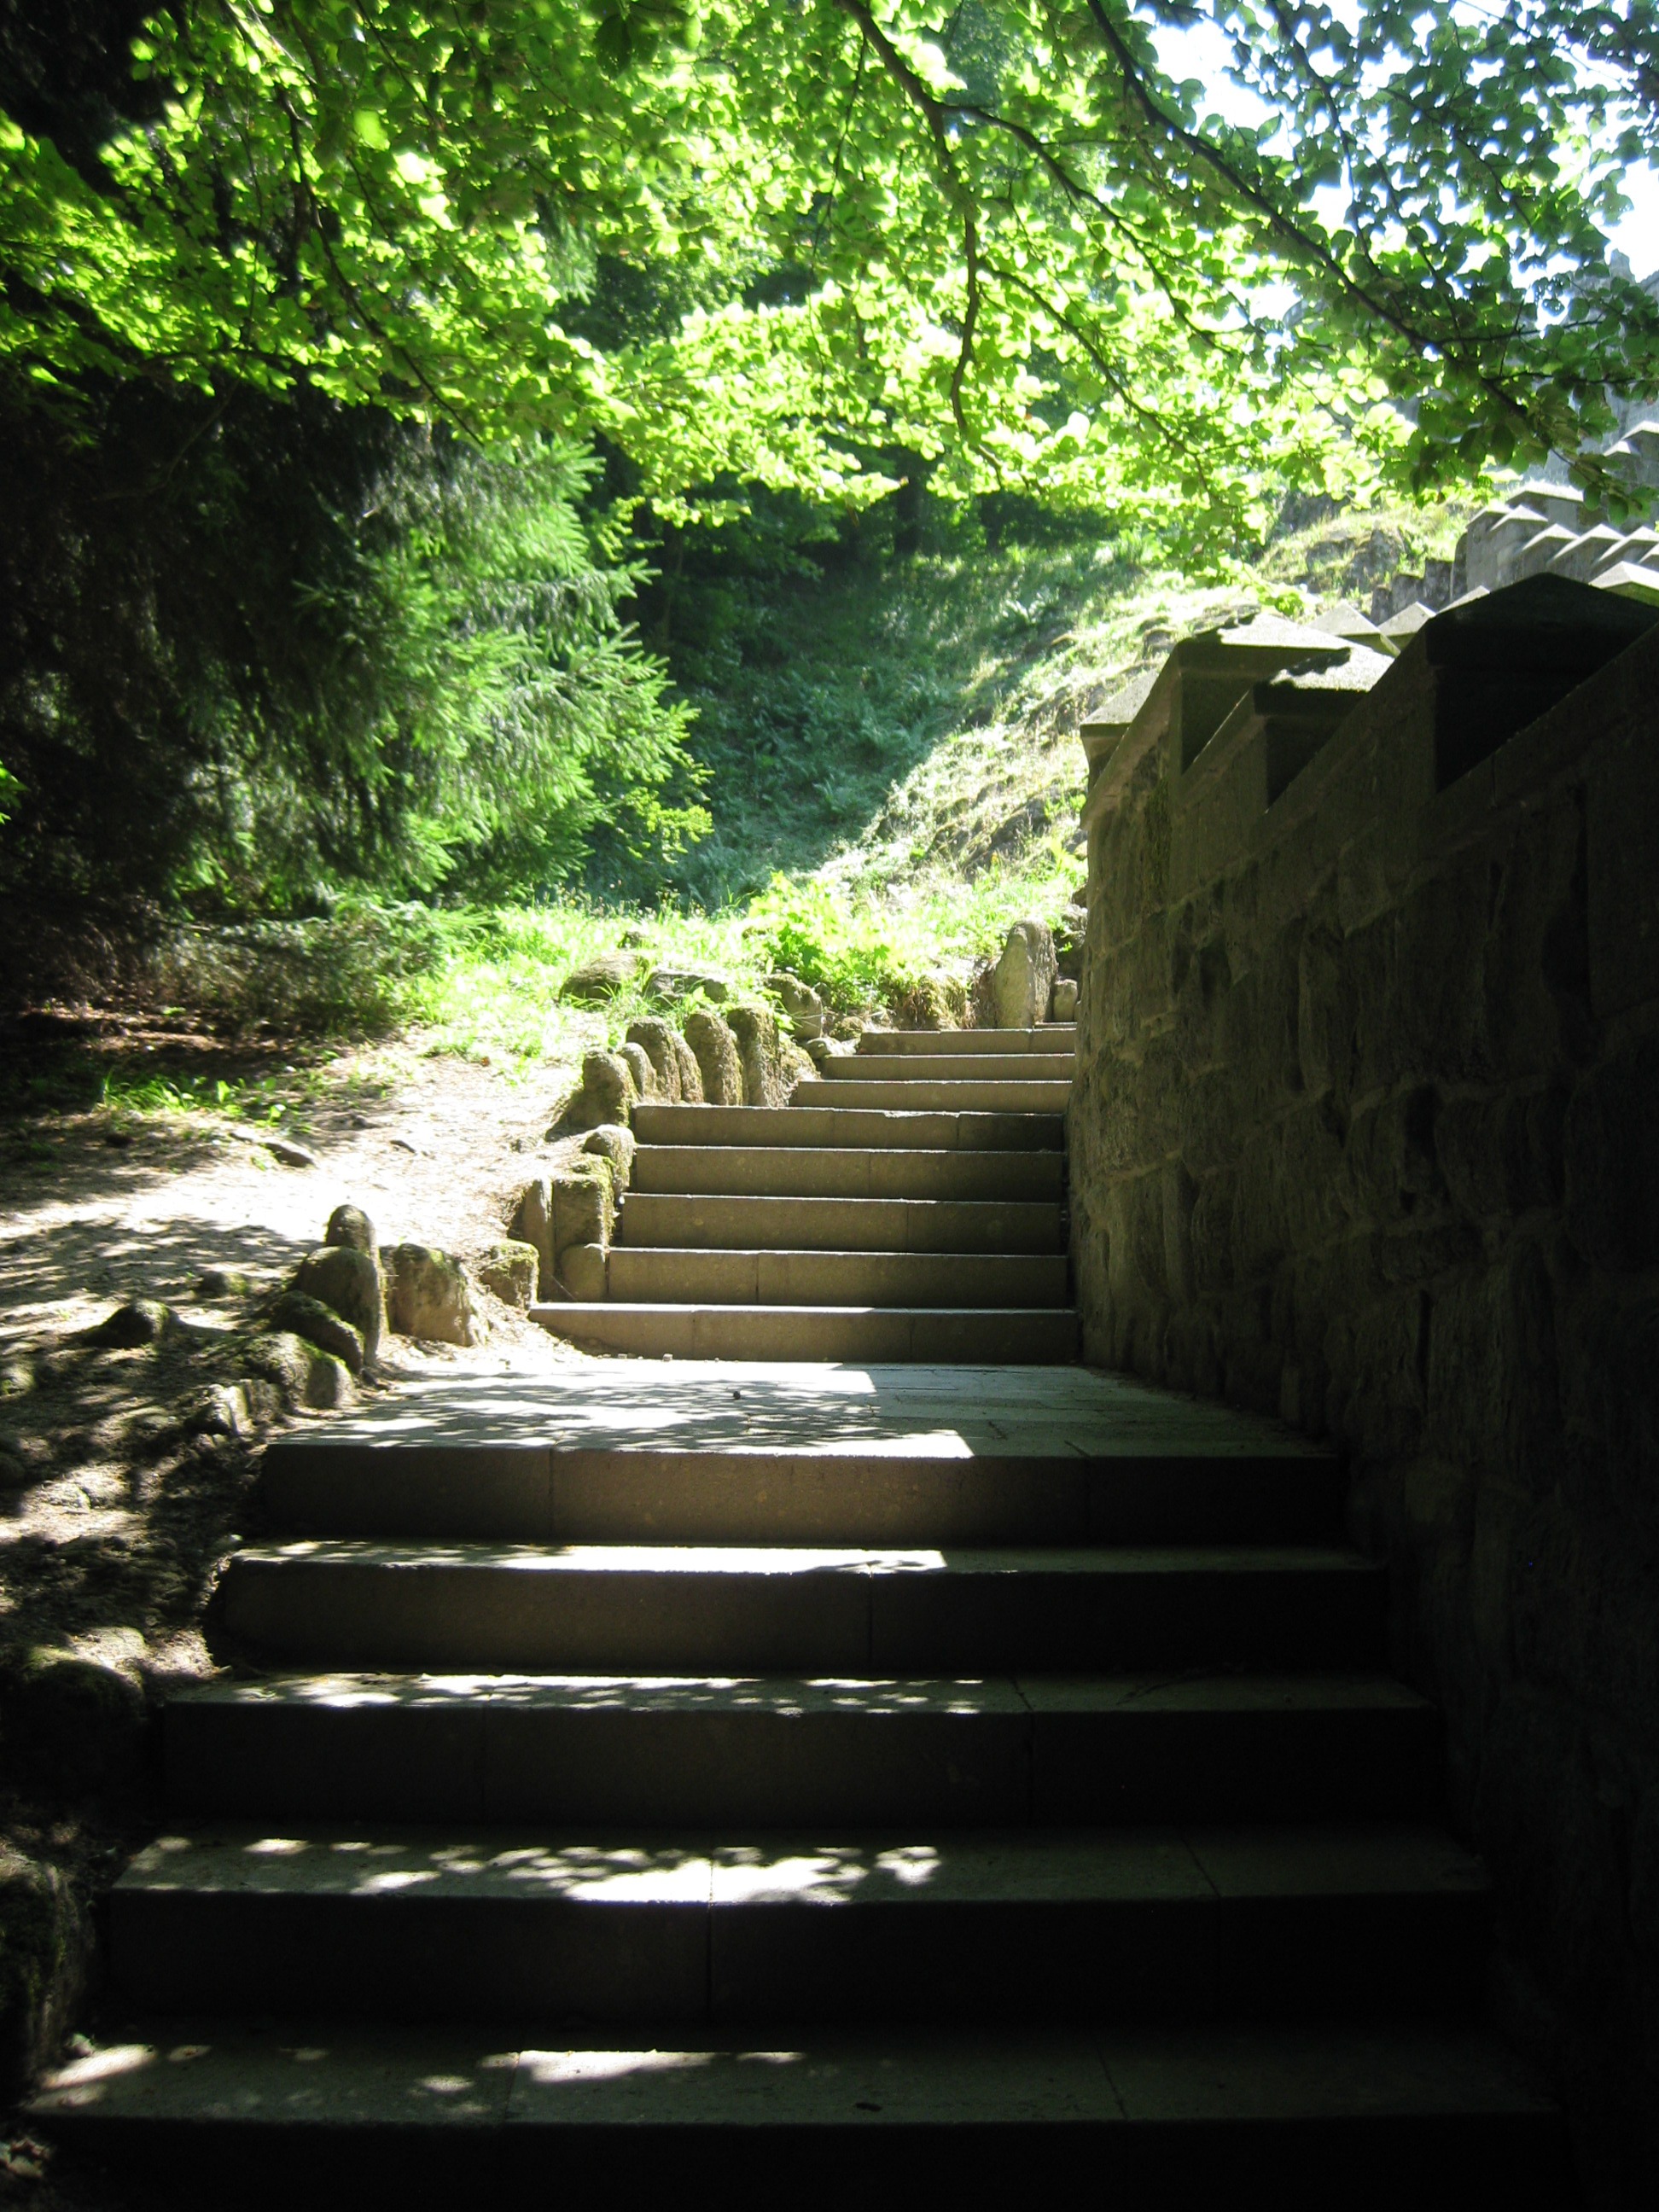
tree, water, forest, rock, sun, sunlight, stone, staircase, green, reflection, waterway, lichtspiel, stairs, emergence, gradually